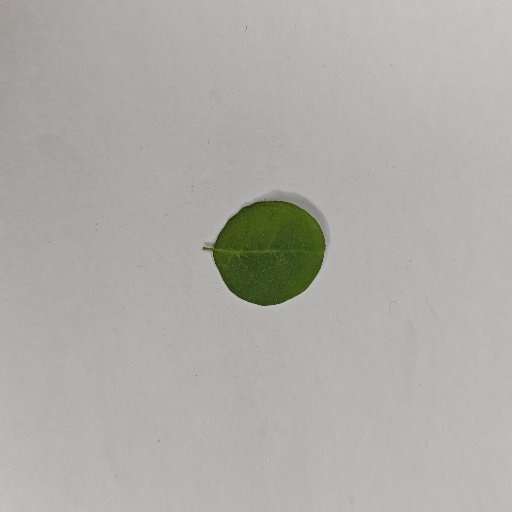
Species: Sojina
Leaf condition: Healthy Leaf